Hydro-Québec

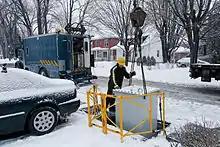
A man with a hard hat helps a machinery operator lower a transformer to an underground pit in a residential neighborhood. The roads and cars are covered with snow.

Hydro-Québec's expertise at building and operating a very high voltage electrical grid spreading over long distances has long been recognized in the electrical industry. TransÉnergie, Hydro-Québec's transmission division, operates the largest electricity transmission network in North America. It acts as the independent system operator and reliability coordinator for the Québec interconnection of the North American Electric Reliability Corporation system, and is part of the Northeast Power Coordinating Council (NPCC). TransÉnergie manages the flow of energy on the Quebec network and ensures non-discriminatory access to all participants involved in the wholesale market. The non-discriminatory access policy allows a company such as Nalcor to sell some of its share of power from Churchill Falls on the open market in the State of New York using TransÉnergie's network, upon payment of a transmission fee.